Wagner (community), Wisconsin

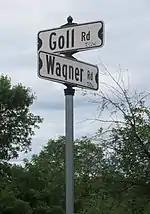
Sign for Wagner Road at the intersection with Goll Road in Wagner

Wagner is named after Joseph Wagner (1850–1925), an early settler of the area. Wagner was born in Austria and emigrated to the United States in 1865, initially to Chicago and then relocating to Mankato, Minnesota, where he met and married Susan Dauffenbach (1860–1941). They later moved to what is now Wagner, where Joseph Wagner was the first white settler. Wagner built a cabin there and worked for the sawmills in nearby Wallace, Michigan. Wagner Road, which passes through the community, is also named after Joseph Wagner.